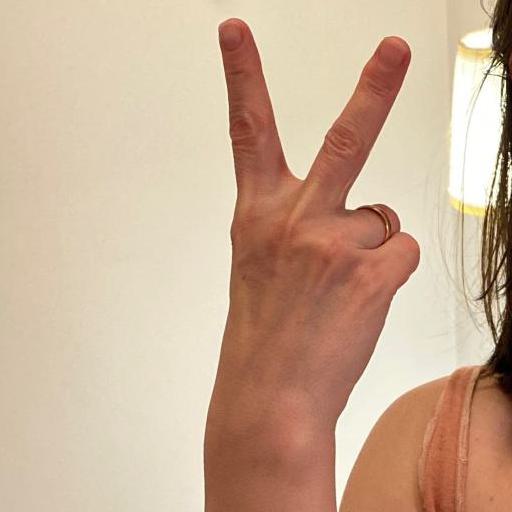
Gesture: peace_inverted